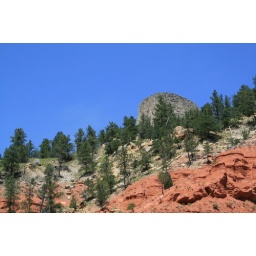
The starkly red rock below Devil's Tower